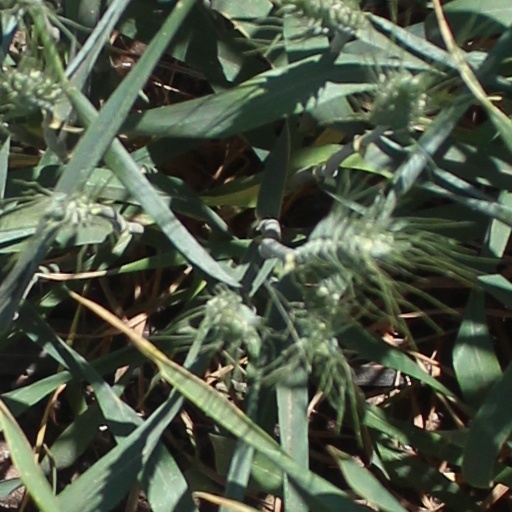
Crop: wheat